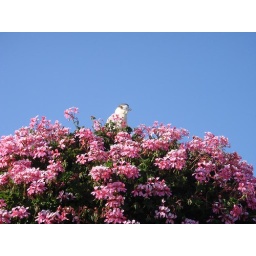
A bird in the flowers